Toxic heavy metal

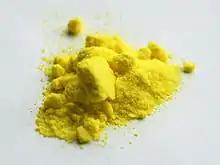
Potassium chromate, a carcinogen, is used in the dyeing of fabrics, and as a tanning agent to produce leather.

Chromium(III) compounds and chromium metal are not considered a health hazard, while the toxicity and carcinogenic properties of chromium(VI) have been known since at least the late 19th century. In 1890, Newman described the elevated cancer risk of workers in a chromate dye company. Chromate-induced dermatitis was reported in aircraft workers during World War II. In 1963, an outbreak of dermatitis, ranging from erythema to exudative eczema, occurred amongst 60 automobile factory workers in England. The workers had been wet-sanding chromate-based primer paint that had been applied to car bodies. In Australia, chromium was released from the Newcastle Orica explosives plant on August 8, 2011. Up to 20 workers at the plant were exposed as were 70 nearby homes in Stockton. The town was only notified three days after the release and the accident sparked a major public controversy, with Orica criticised for playing down the extent and possible risks of the leak, and the state Government attacked for their slow response to the incident.